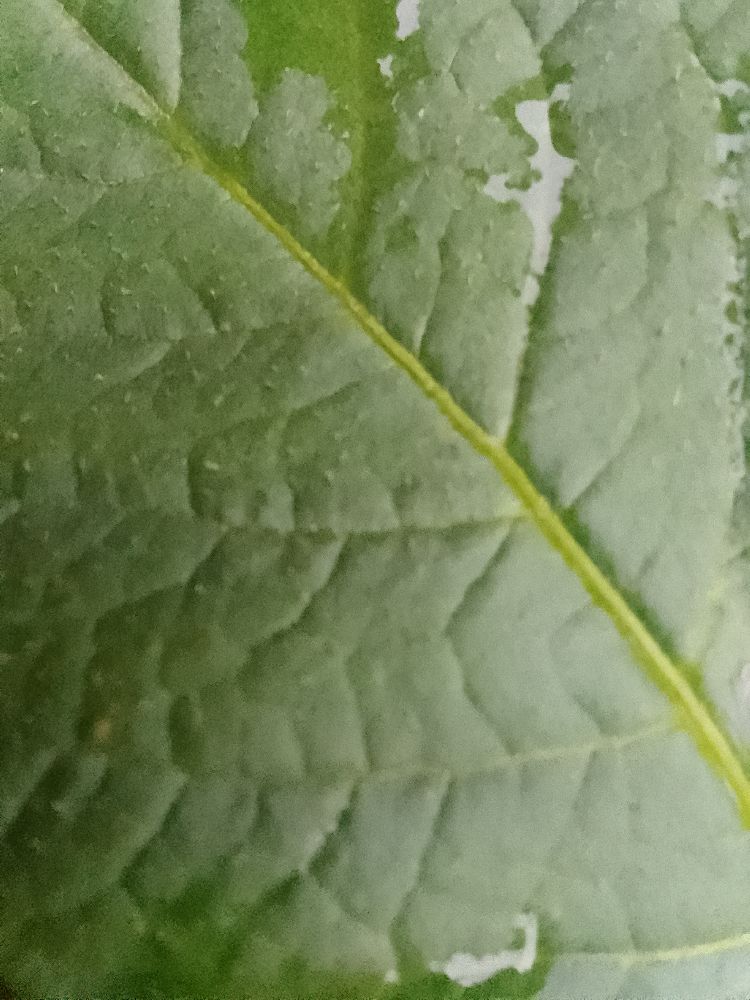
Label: Healthy